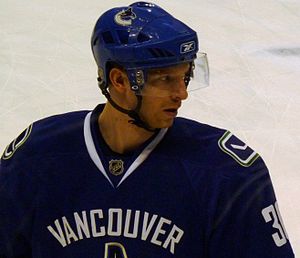
Jannik Hansen
Jannik Hansen 2010
Jannik Hansen er en tidligere dansk ishockeyspiller, der afsluttede sin professionelle karriere i HK CSKA Moskva. Hans foretrukne position på isen er højre wing. Han blev valgt af NHL-klubben Vancouver Canucks i NHL's årlige draft i 2004. Jannik Hansen blev valgt i 9. runde som nr. 287 ud af i alt 291 spillere valgt i 2004.